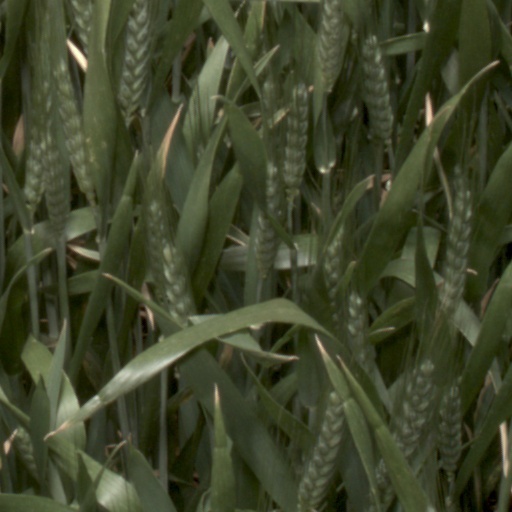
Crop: wheat